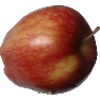
Label: Apple Red 1